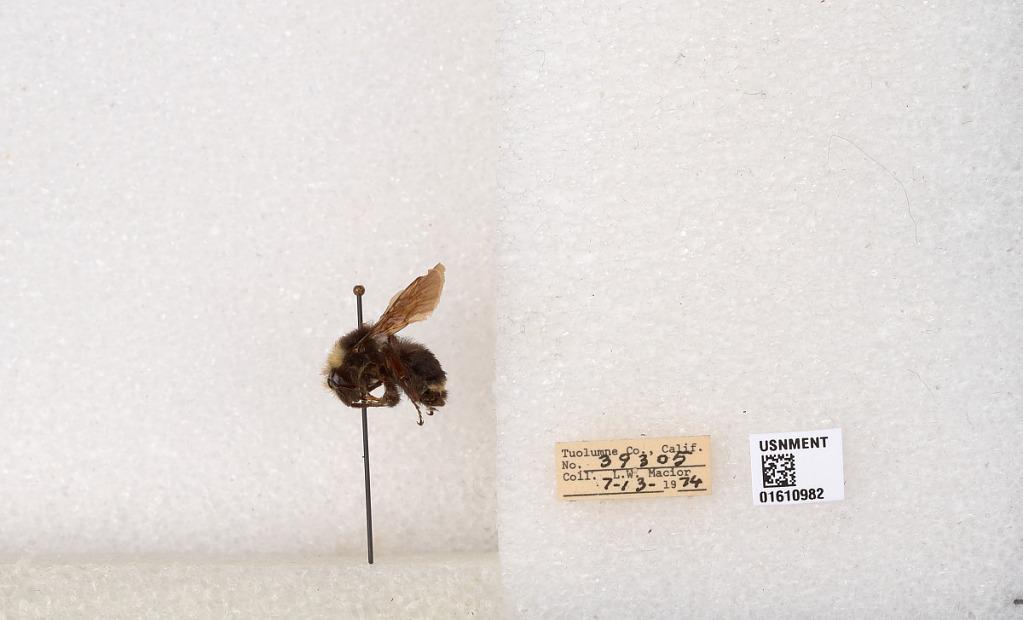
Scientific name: Bombus (Pyrobombus) vosnesenskii Radoszkowski
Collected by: L. Macior
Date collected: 1974-7-13
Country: United States
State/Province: California
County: Tuolumne
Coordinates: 37.9712, -120.228